Tower Rock State Park

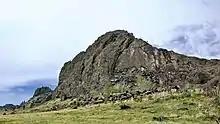
North end of formation

The unincorporated hamlet of Hardy was established on the north boundary of Tower Rock as a siding by the Montana Central Railway in 1888. Named for rancher Rufus Hardy, who in 1866 became the first white settler on the west bank of the river in the canyon, the settlement was given a post office the year it was founded. Although the town had 52 residents in the 1910s, a depression in the agricultural sector in the 1920s and the Great Depression reduced its population to near zero. By 1934, Hardy consisted only of the railroad station and a tool shed.